Sayajirao Gaekwad III

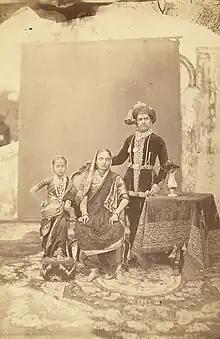
Group portrait with sister Tara Bai and adoptive mother Jamna Bai (Circa 1880)

Sayajirao was born into a Maratha family in the village of Kavlana in Malegaon taluka of Nashik district, as Gopalrao Gaekwad, second son of Kashirao Bhikajirao (Dada Sahib) Gaekwad (1832–1877) and Ummabai. He belonged to a cadet branch of the Gaekwad dynasty, descended from a morganatic marriage of the first Raja of Baroda, and so was not expected to succeed to the throne.